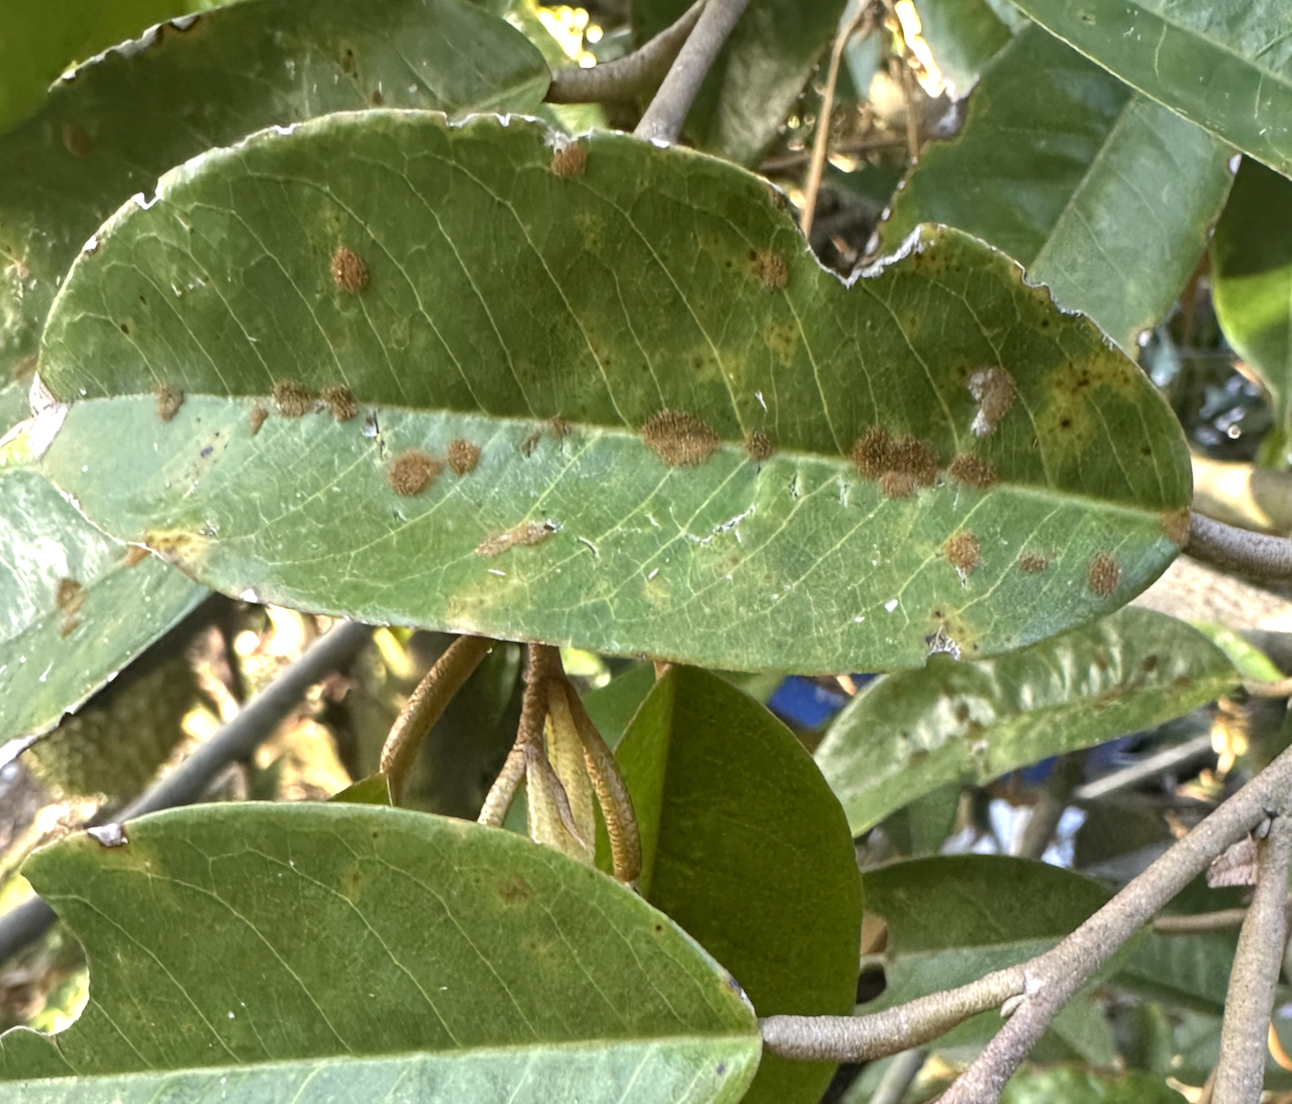
Label: stem_blight